2007–08 Paris Saint-Germain FC season

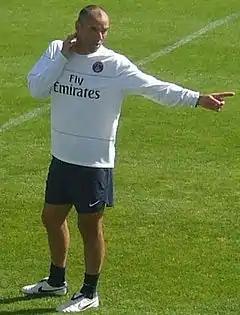
Paul Le Guen.

Each team plays two matches, with three points awarded for a win, one point for a draw, and a point for every goal scored.